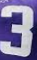
Number: 3